Hitchin Museum and Art Gallery

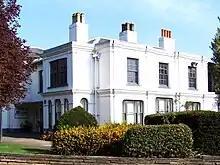
Hitchin Museum and Art Gallery; built as a private house in 1825 and opened as a museum in 1941

The Hitchin Museum and Art Gallery was a local history museum in Hitchin, Hertfordshire, England, with an extensive collection that told the story of the town’s social history and of the rural industries that contributed to its prosperity.